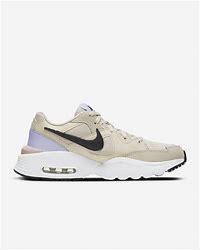
Brand: Nike
Model: Air Max Fusion